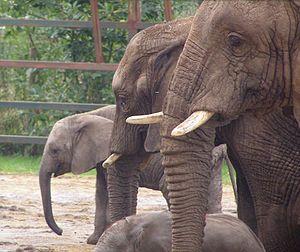
Le Parc Howletts de la vie sauvage se situe à Bekesbourne dans le Kent. Créé en tant que zoo privé par John Aspinall, il ouvre au public en 1975. Il est complété par le Zoo de Port Lympne près de Hythe.